Maruxa and Coralia Fandiño Ricart

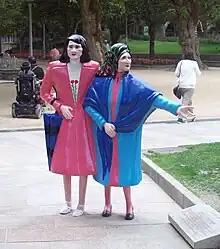
Statue of the Two Marías in Santiago de Compostela

Maruxa Fandiño Ricart (4 January 1898 – 13 May 1980) and Coralia Fandiño Ricart (25 August 1914 – 30 January 1983) were two Spanish sisters who became popular figures in the city of Santiago de Compostela during the years of the Francoist dictatorship.